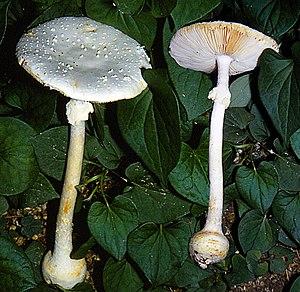
Amanita sphaerobulbosa Hongo (1969), =
Le genre Amanita regroupe des Basidiomycètes, de la famille des Amanitacées traditionnellement classée dans l'ordre des Amanitales, mais à présent confirmée par l'analyse phylogénétique dans le clade Plutéoïde, une des six nouvelles divisions des Agaricales.
Le genre Amanita regroupe des Basidiomycètes, de la famille des Amanitacées traditionnellement classée dans l'ordre des Amanitales, mais à présent confirmée par l'analyse phylogénétique dans le clade Plutéoïde, une des six nouvelles divisions des Agaricales.